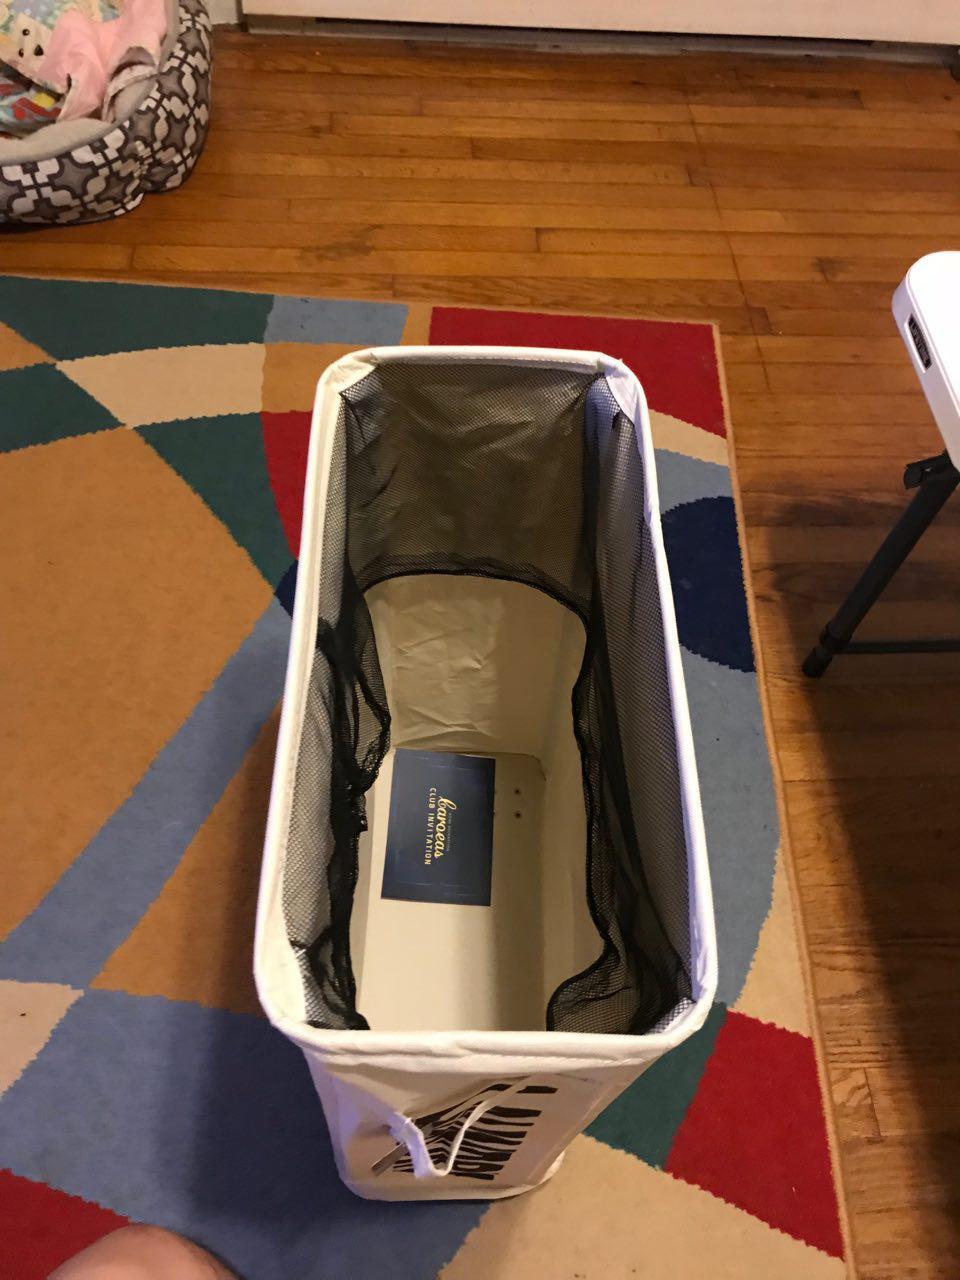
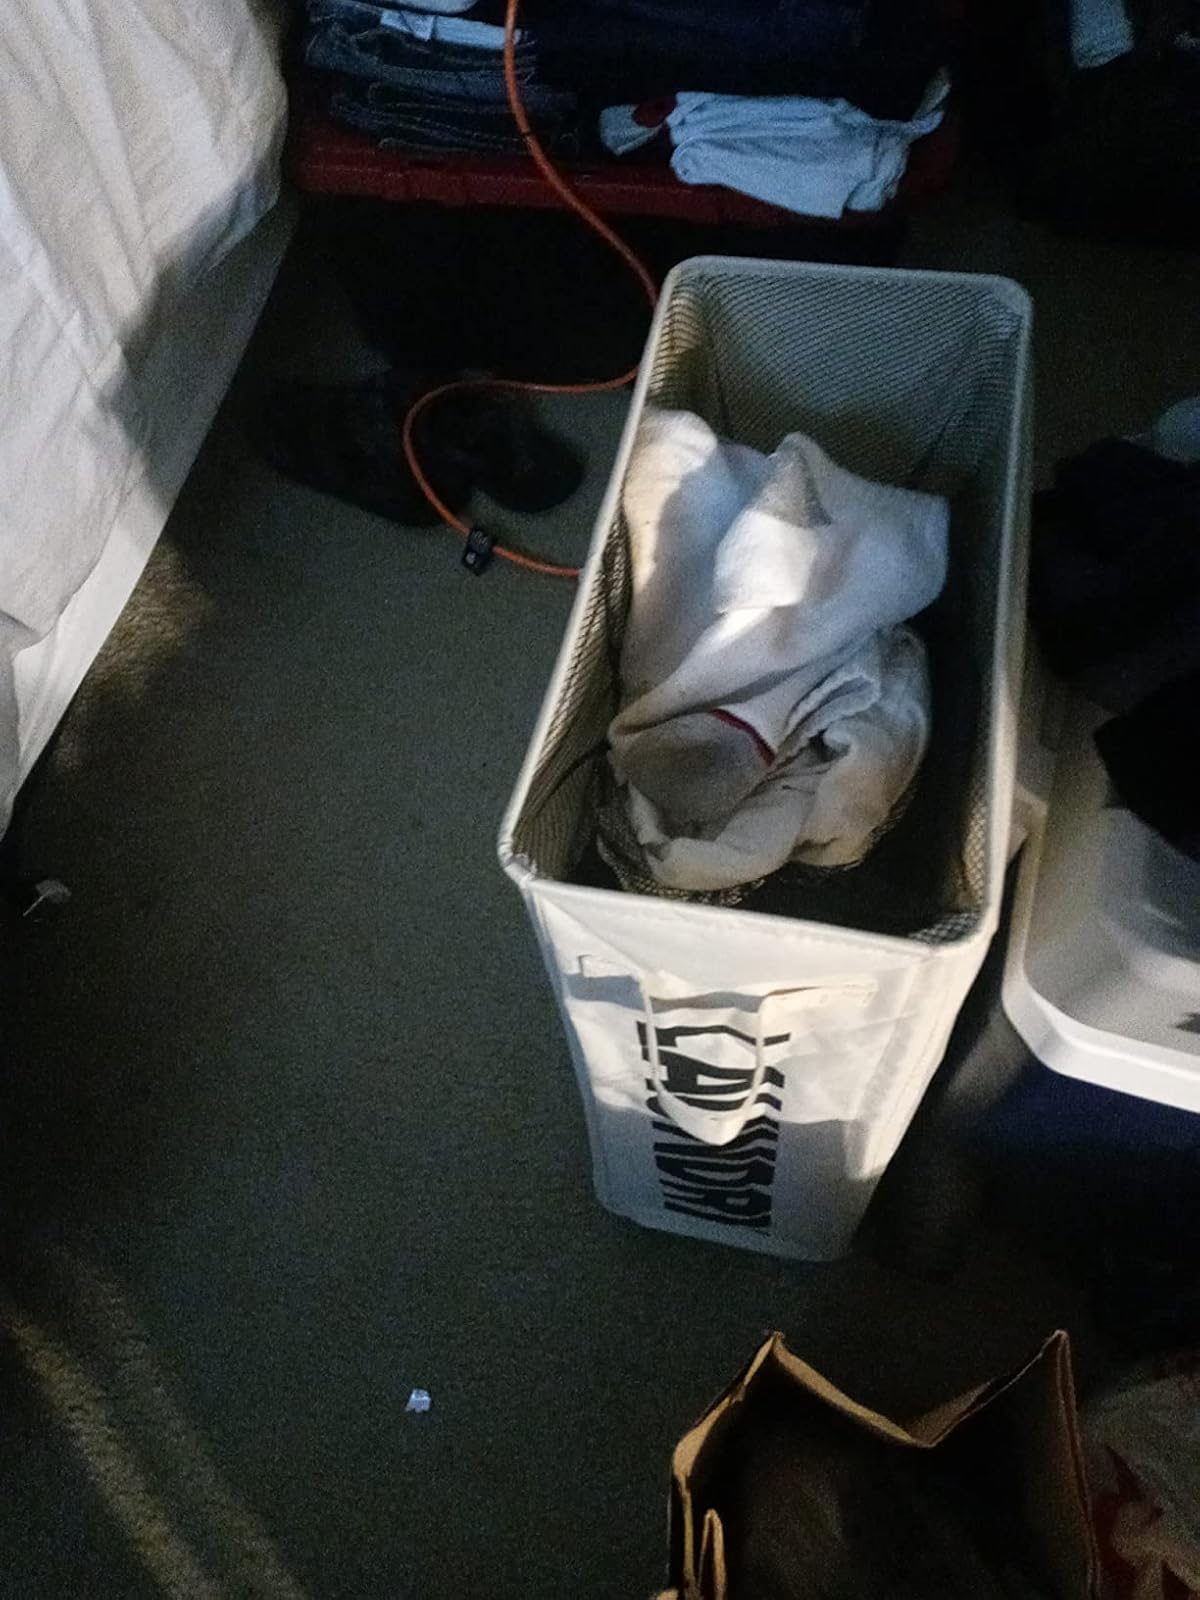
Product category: items_hamper
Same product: yes